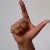
The image shows a hand gesture representing the letter 'L' in Indian Sign Language.